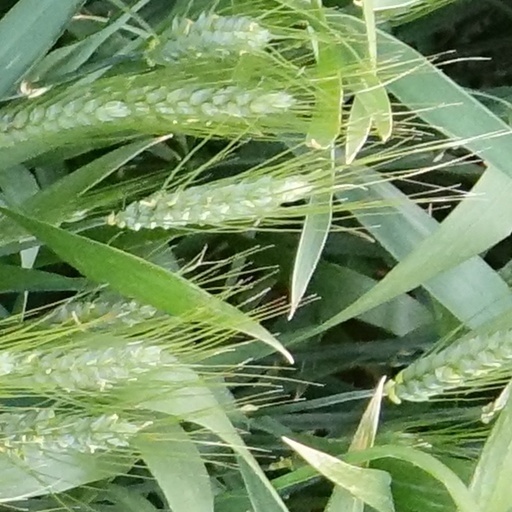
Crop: wheat